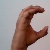
The image shows a hand gesture representing the letter 'C' in Indian Sign Language.